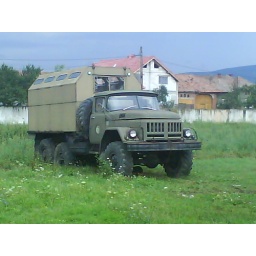
see da dog under da truck